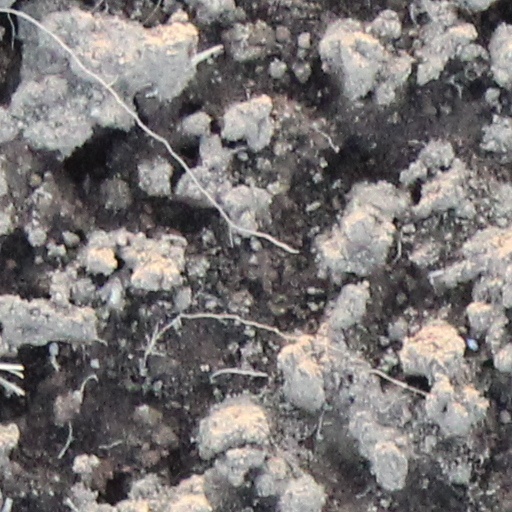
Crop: wheat